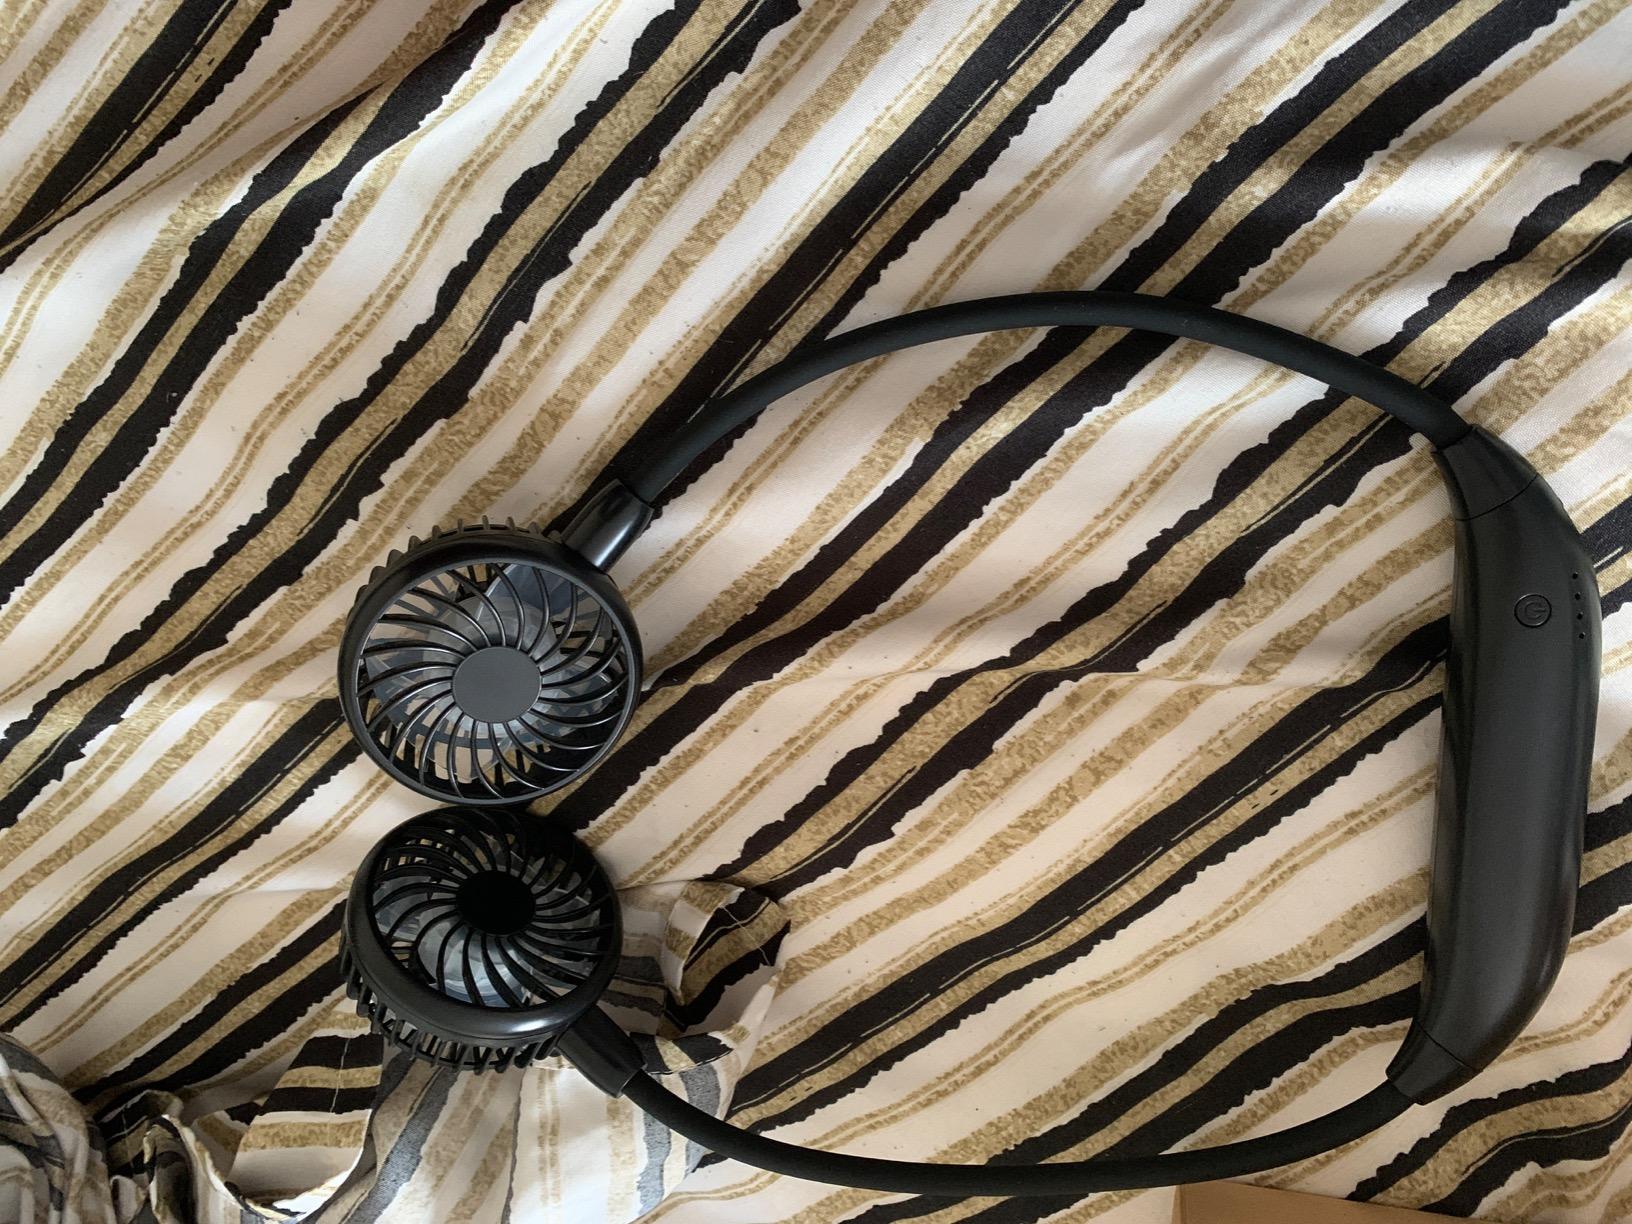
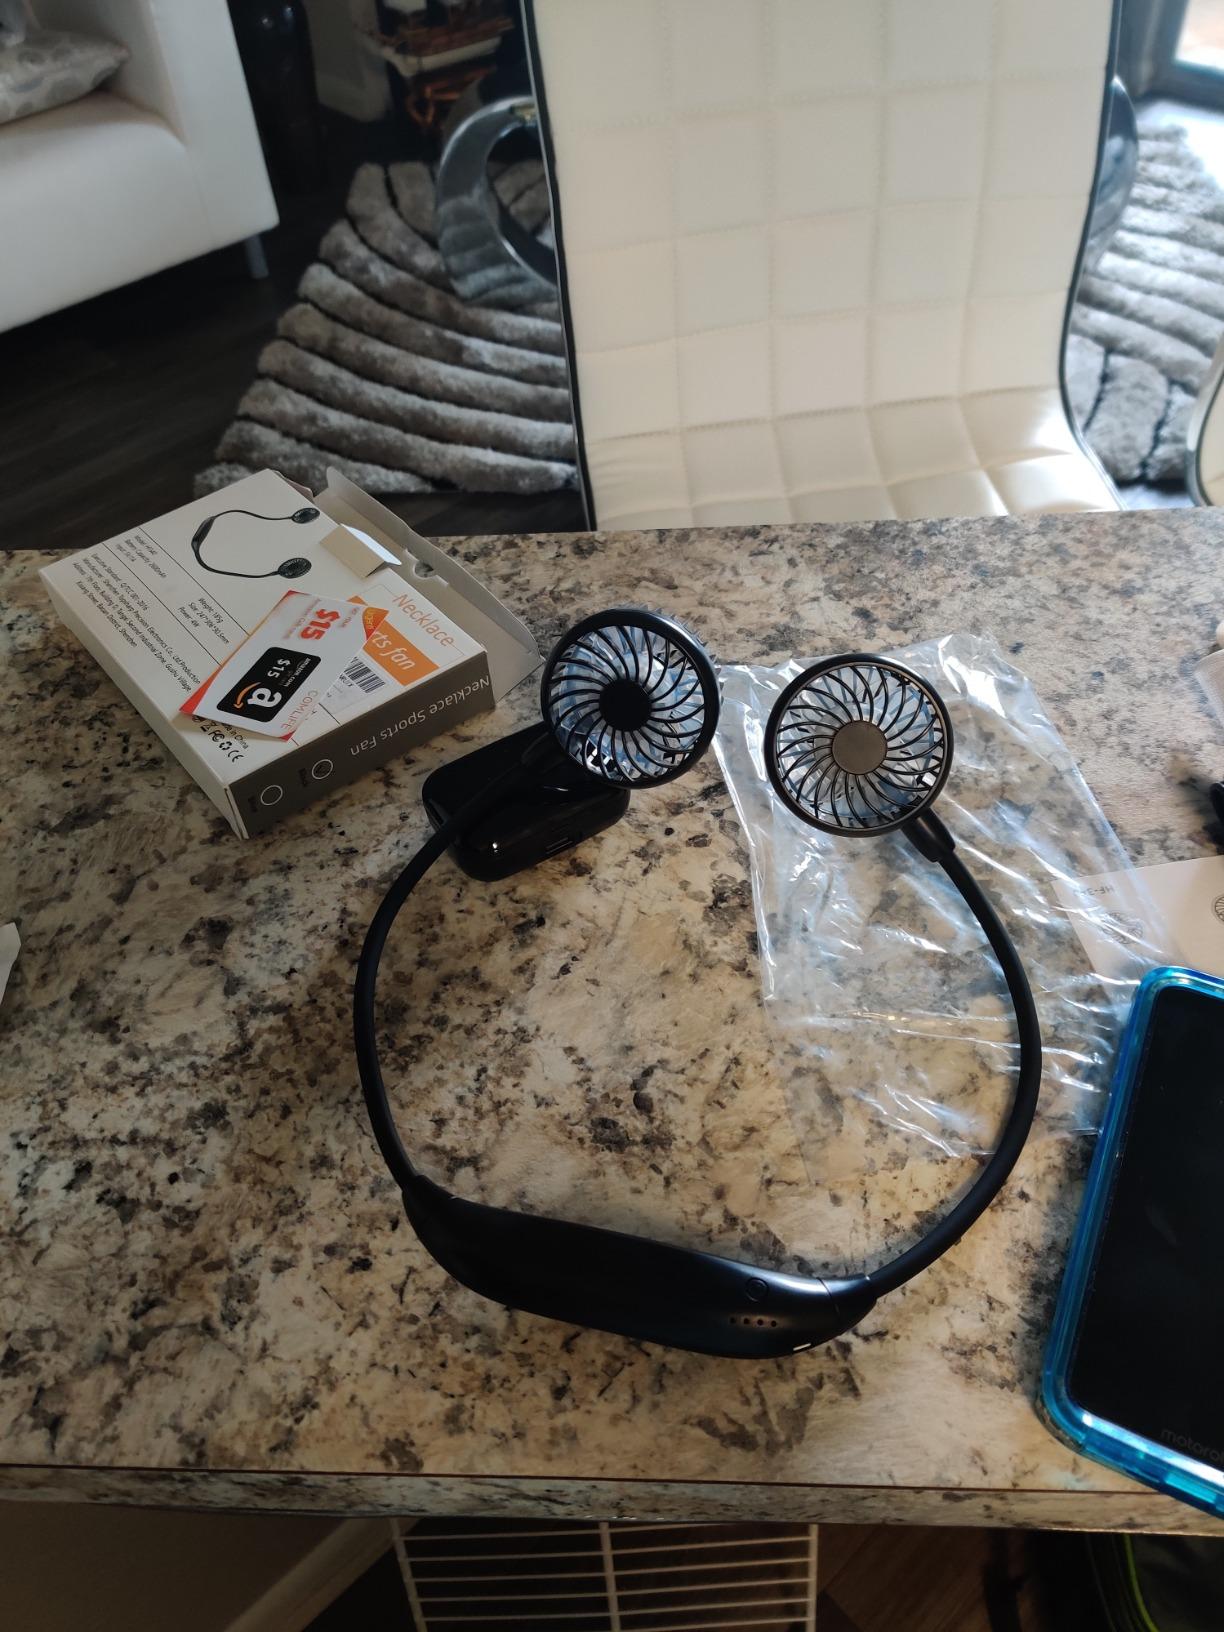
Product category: fan
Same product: yes